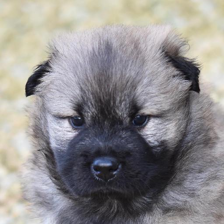
Label: animals